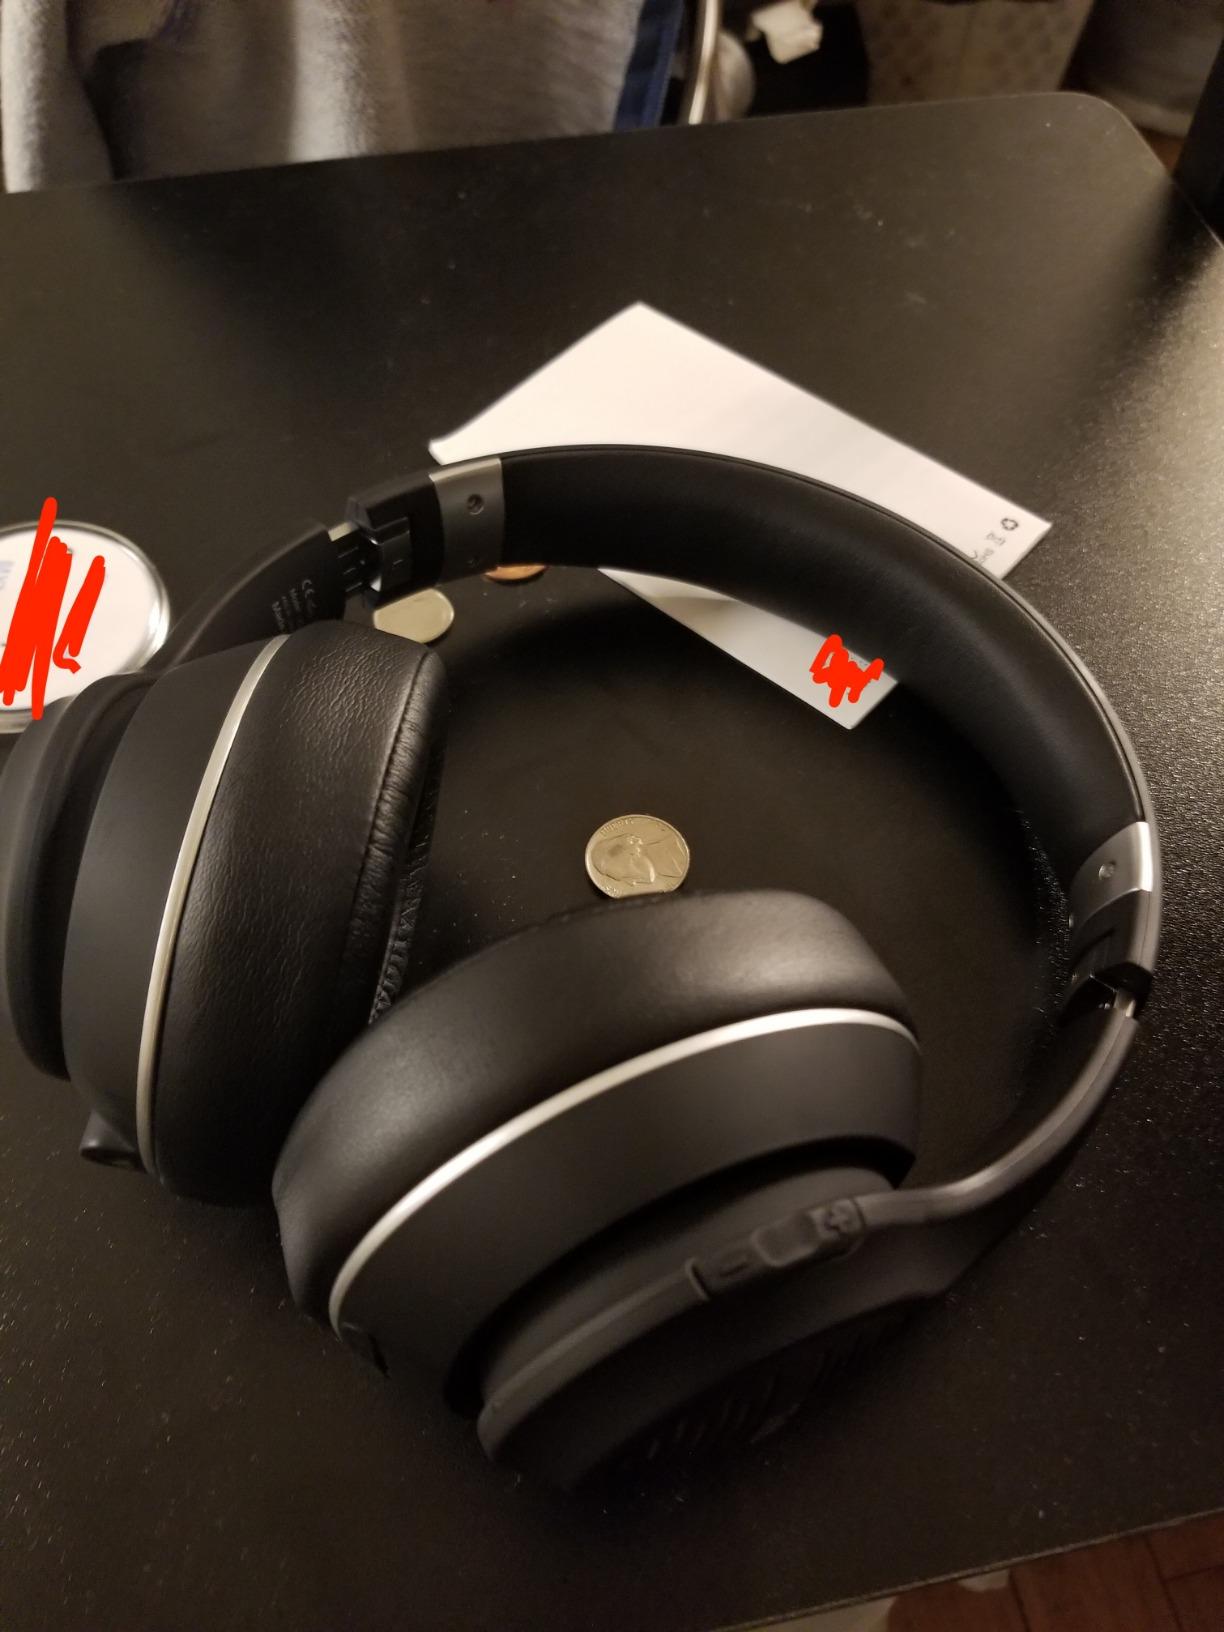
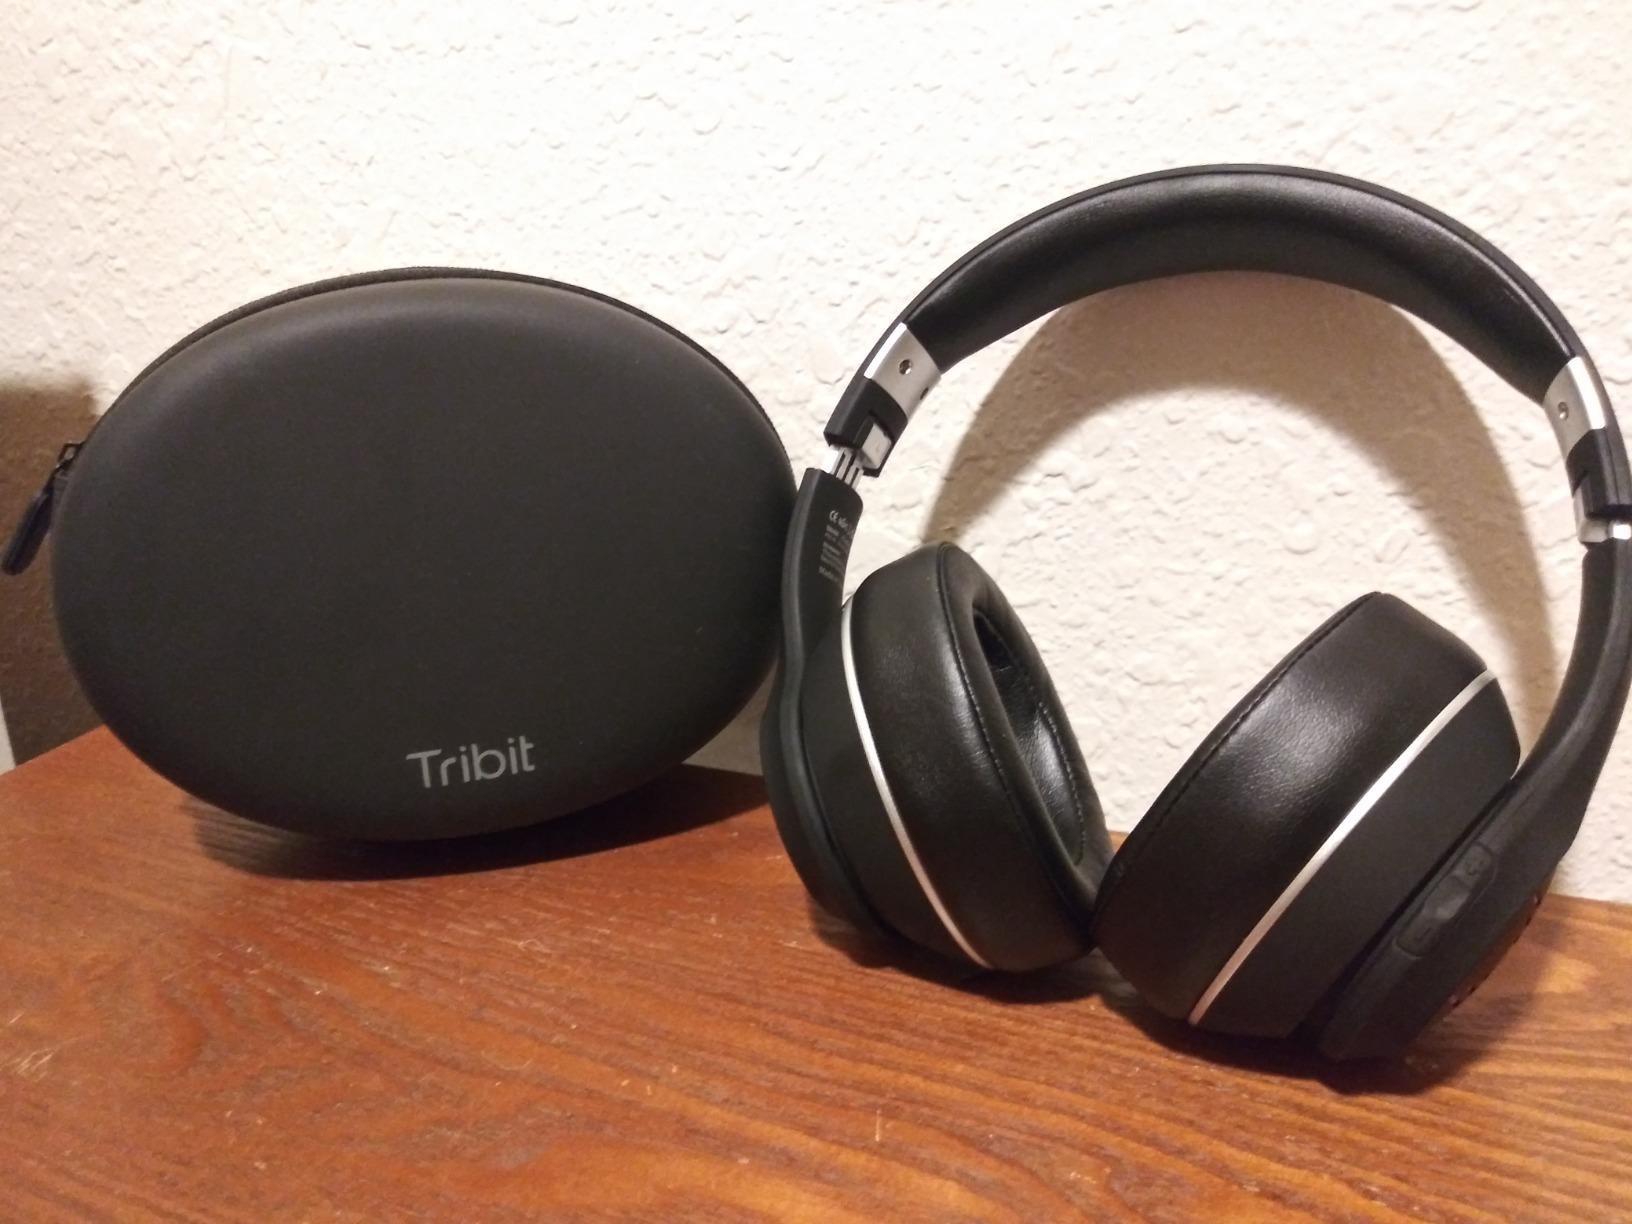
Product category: headphones
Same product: yes